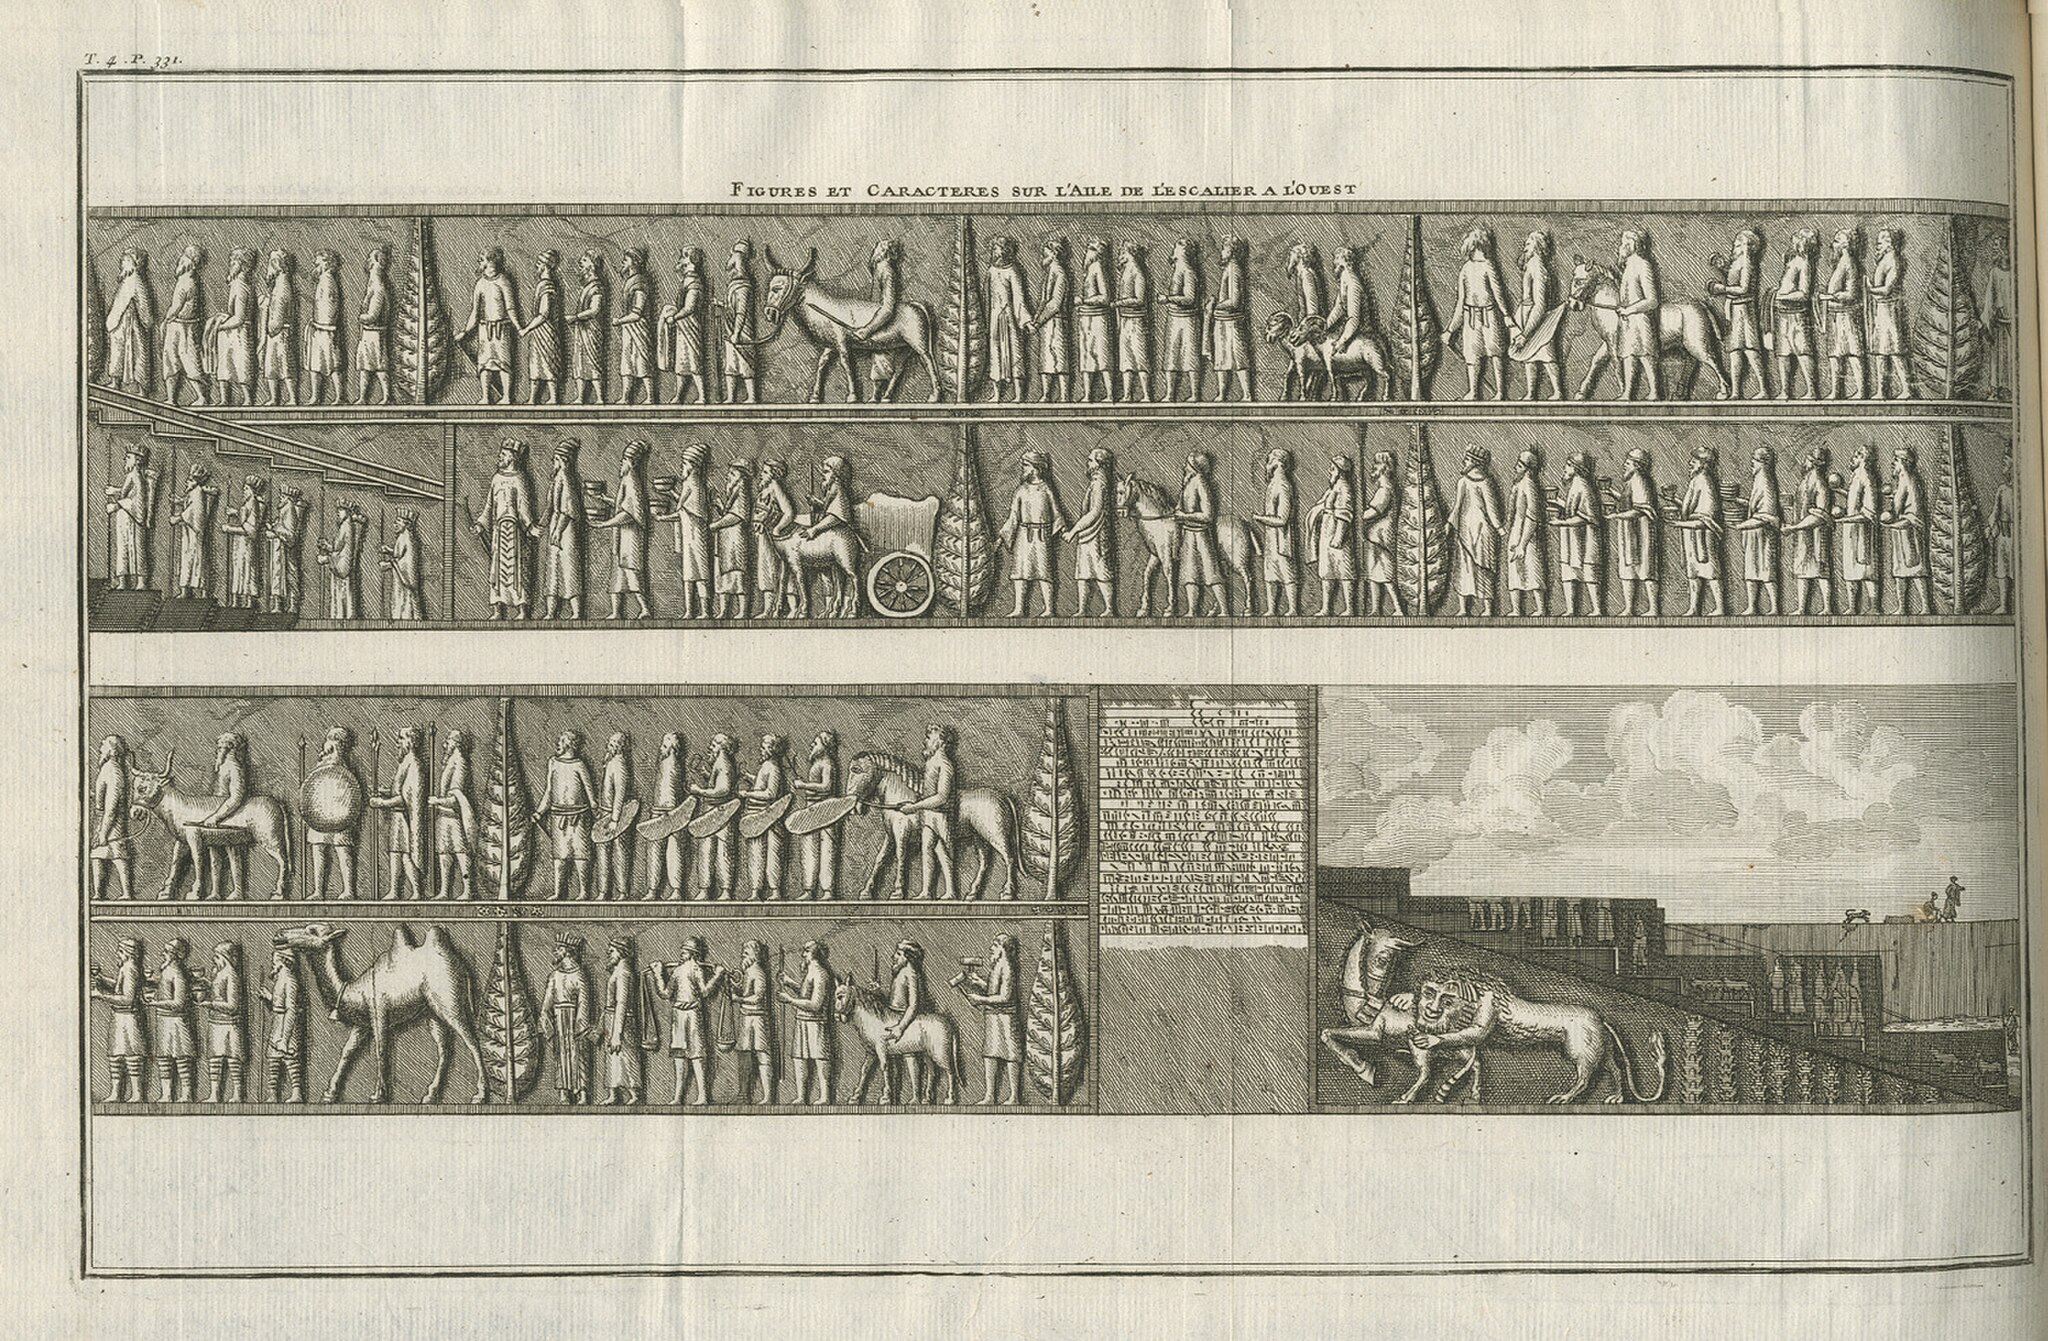
Title: Figures et Caractères sur l'aile de l'escalier à l'ouest - Bruyn Cornelis De - 1725
Description: Cornelis deBruyn. Voyage au Levant, c’est-à-dire, dans les principaux endroits de l’Asie Mineure, dans les isles de Chio, Rhodes, et Chypre etc., Paris, Guillaume Cavelier, 1714
Date: 1714
Categories: PD-1996, PD-Art (PD-old), CC-PD-Mark, Drawings of Persepolis, Persepolis in the 18th century, Achaemenids warriors, Apadana northern stairs, Reliefs of gift-bearing delegations, Apadana of Persepolis, Voyage au Levant (Cornelis de Bruijn)